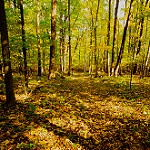
Label: forest